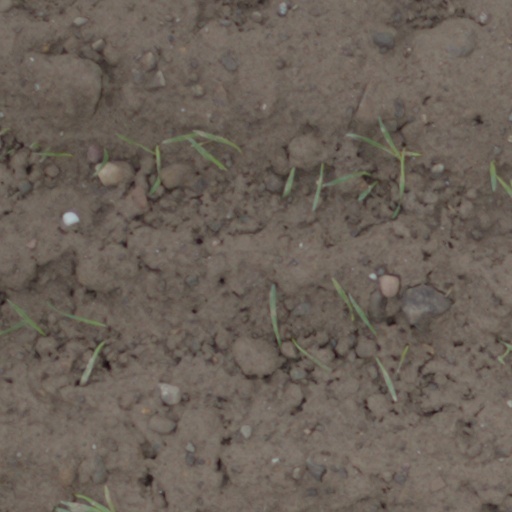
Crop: wheat